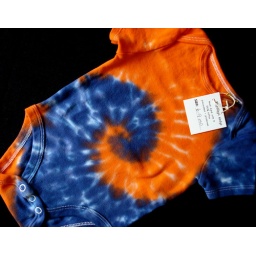
Cute baby tie dye one piece suit in blue and orange - War Eagle!